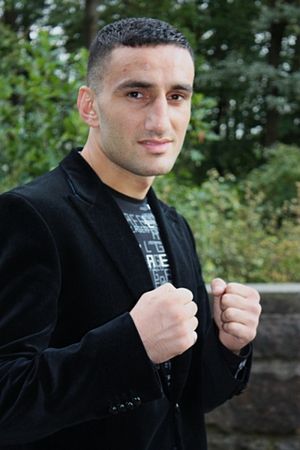
Karo Murat
Karo Murat er en armensk-tysk professionel bokser og den nuværende Europæiske letsværvægtsmester. Han havde også den Europæikske supermellemvægtstitel og IBFs Internationale letsværvægtstitel.